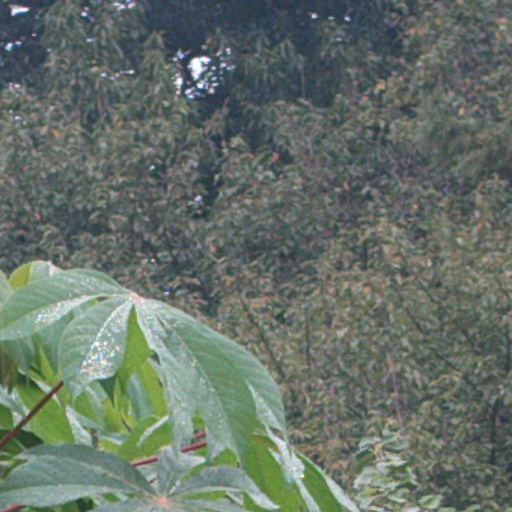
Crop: cassava